Presidency of Emmanuel Macron

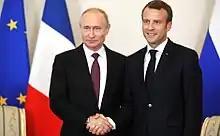
Macron with Russian president Vladimir Putin in Saint Petersburg, 24 May 2018

Macron secured endorsements from Bayrou of the Democratic Movement (MoDem), MEP Daniel Cohn-Bendit, ecology candidate François de Rugy of the primary of the left, and Socialist MP Richard Ferrand, secretary-general of "En Marche !", as well as numerous others – many from the Socialist Party, but also centrist and centre-right politicians. The Grand Mosque of Paris urged French Muslims to vote en masse for Macron.